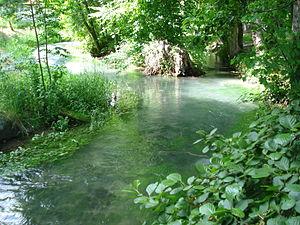
Ville-sur-Retourne est une commune française, située dans le département des Ardennes en région Grand Est. Gentilé des habitants de Ville-sur-Retourne: Villageois, Villageoises.
La Retourne est une rivière française, affluent de l'Aisne en rive gauche. Elle traverse principalement le département des Ardennes avant de finir sa course dans celui de l'Aisne, dans les deux anciennes régions Champagne-Ardenne et Picardie, donc dans les deux régions Grand-Est et Hauts-de-France.